Yordan Yovkov

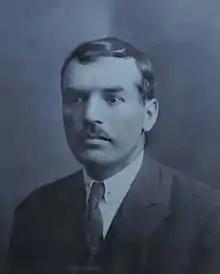
Yordan Yovkov

Yordan Stefanov Yovkov (November 9, 1880 – October 15, 1937) was a prominent Bulgarian writer from the interwar period.